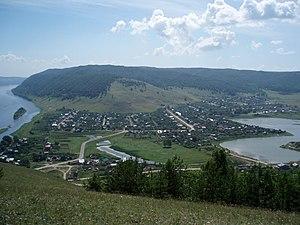
Les monts Jigouli forment une partie du plateau de la Volga sur la rive droite de la Volga, dont ils bordent le méandre de Samara. Ils abritent la réserve naturelle des Jigouli et le parc national de la Courbe de Samara, délimité par la courbe de Samara et la rivière Issaïa. Son point le plus haut est le mont Nablioudatel, suivi de la Strelnaïa. Ils s'étendent sur près de 70 kilomètres de longueur et 30 kilomètres de largeur, pour 1 585 km². Bien qu'ils soient qualifiés de « monts », il s'agit en fait de hautes collines.